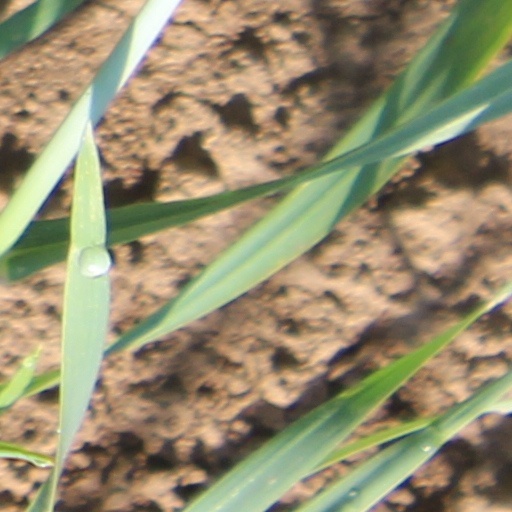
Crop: wheat